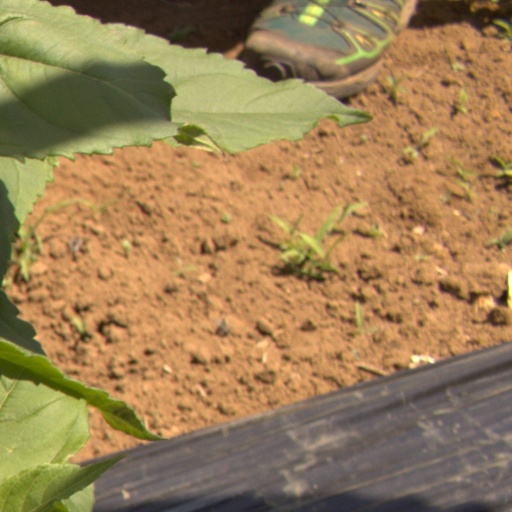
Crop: Jerusalem artichoke